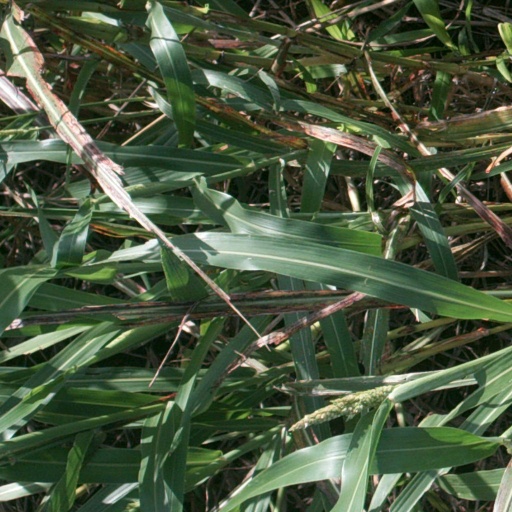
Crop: sorghum